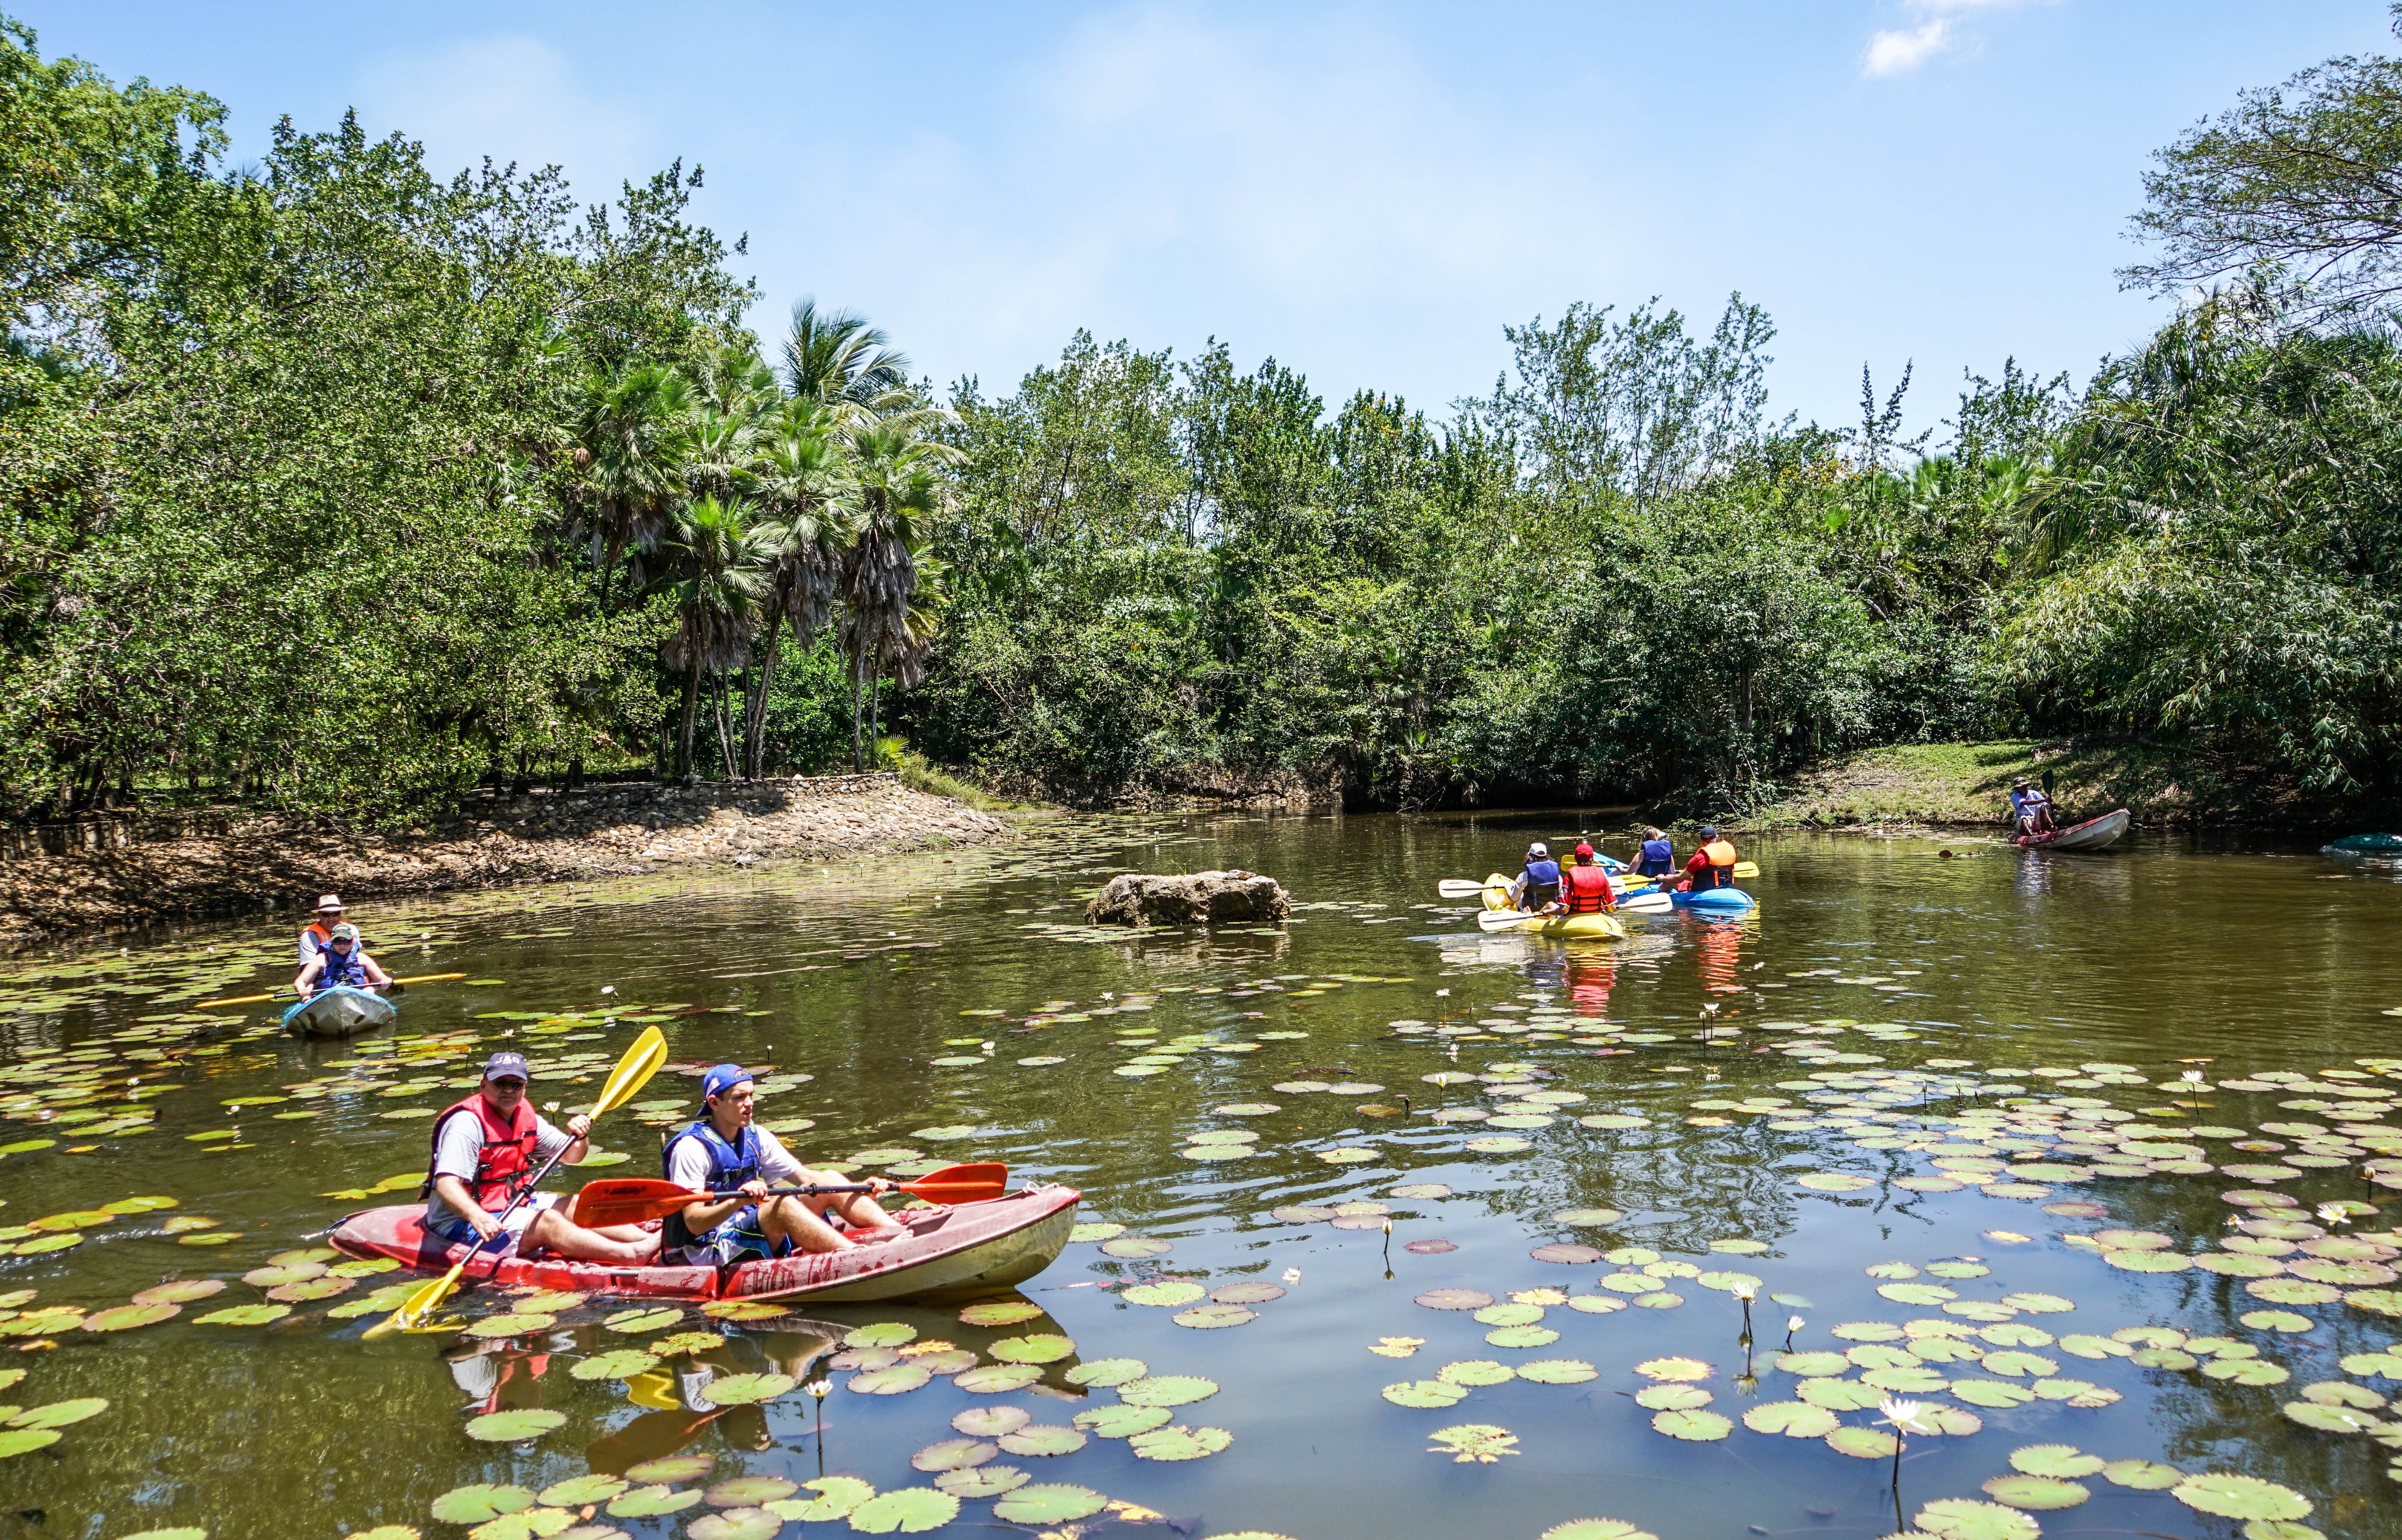
water, nature, outdoor, boat, adventure, river, travel, canoe, paddle, vehicle, leisure, kayak, activity, sports equipment, boating, kayaking, watercraft, entertainment, kayaks, raft, people person, kayaker, belize, bacab jungle park